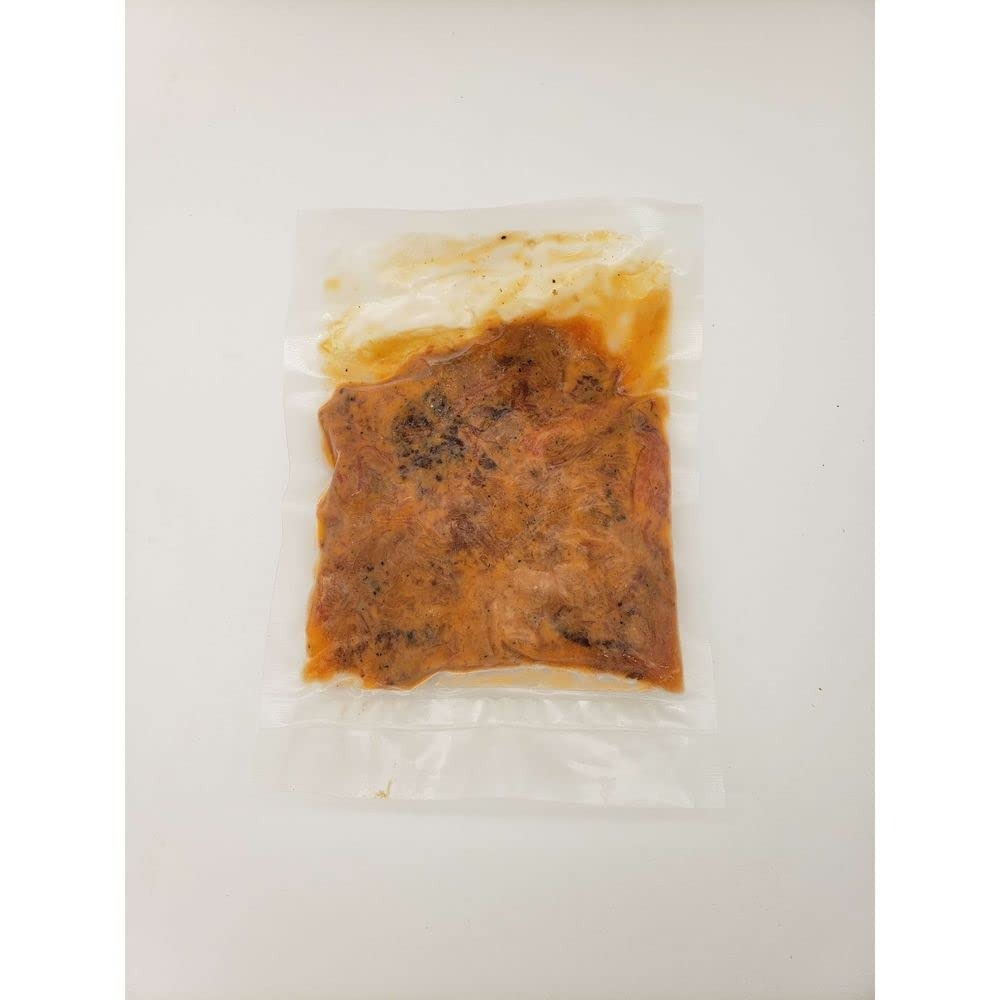
Item Name: Riffs Smokehouse Individual Pulled Pork, 0.25 Pound - 24 per case
Bullet Point: Smokehouse Individual Pulled Pork
Product Description: Riffs Smokehouse Individual Pulled Pork, 0.25 Pound -- 24 per case
Value: 96.0
Unit: Ounce

Price: 105.65